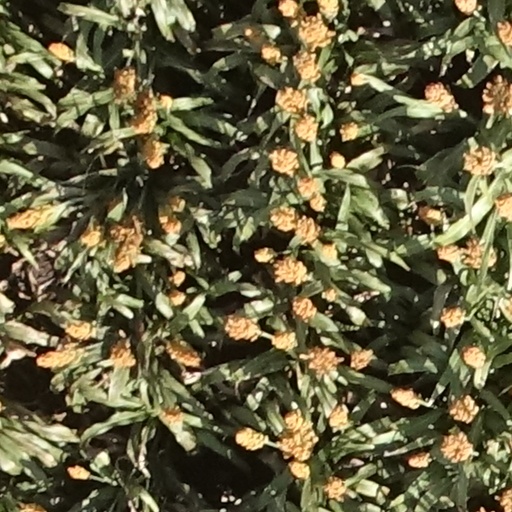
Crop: sorghum